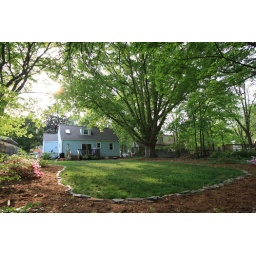
grass is green, trees have popped, and azaleas are in bloom in mid April!